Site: brandenburg
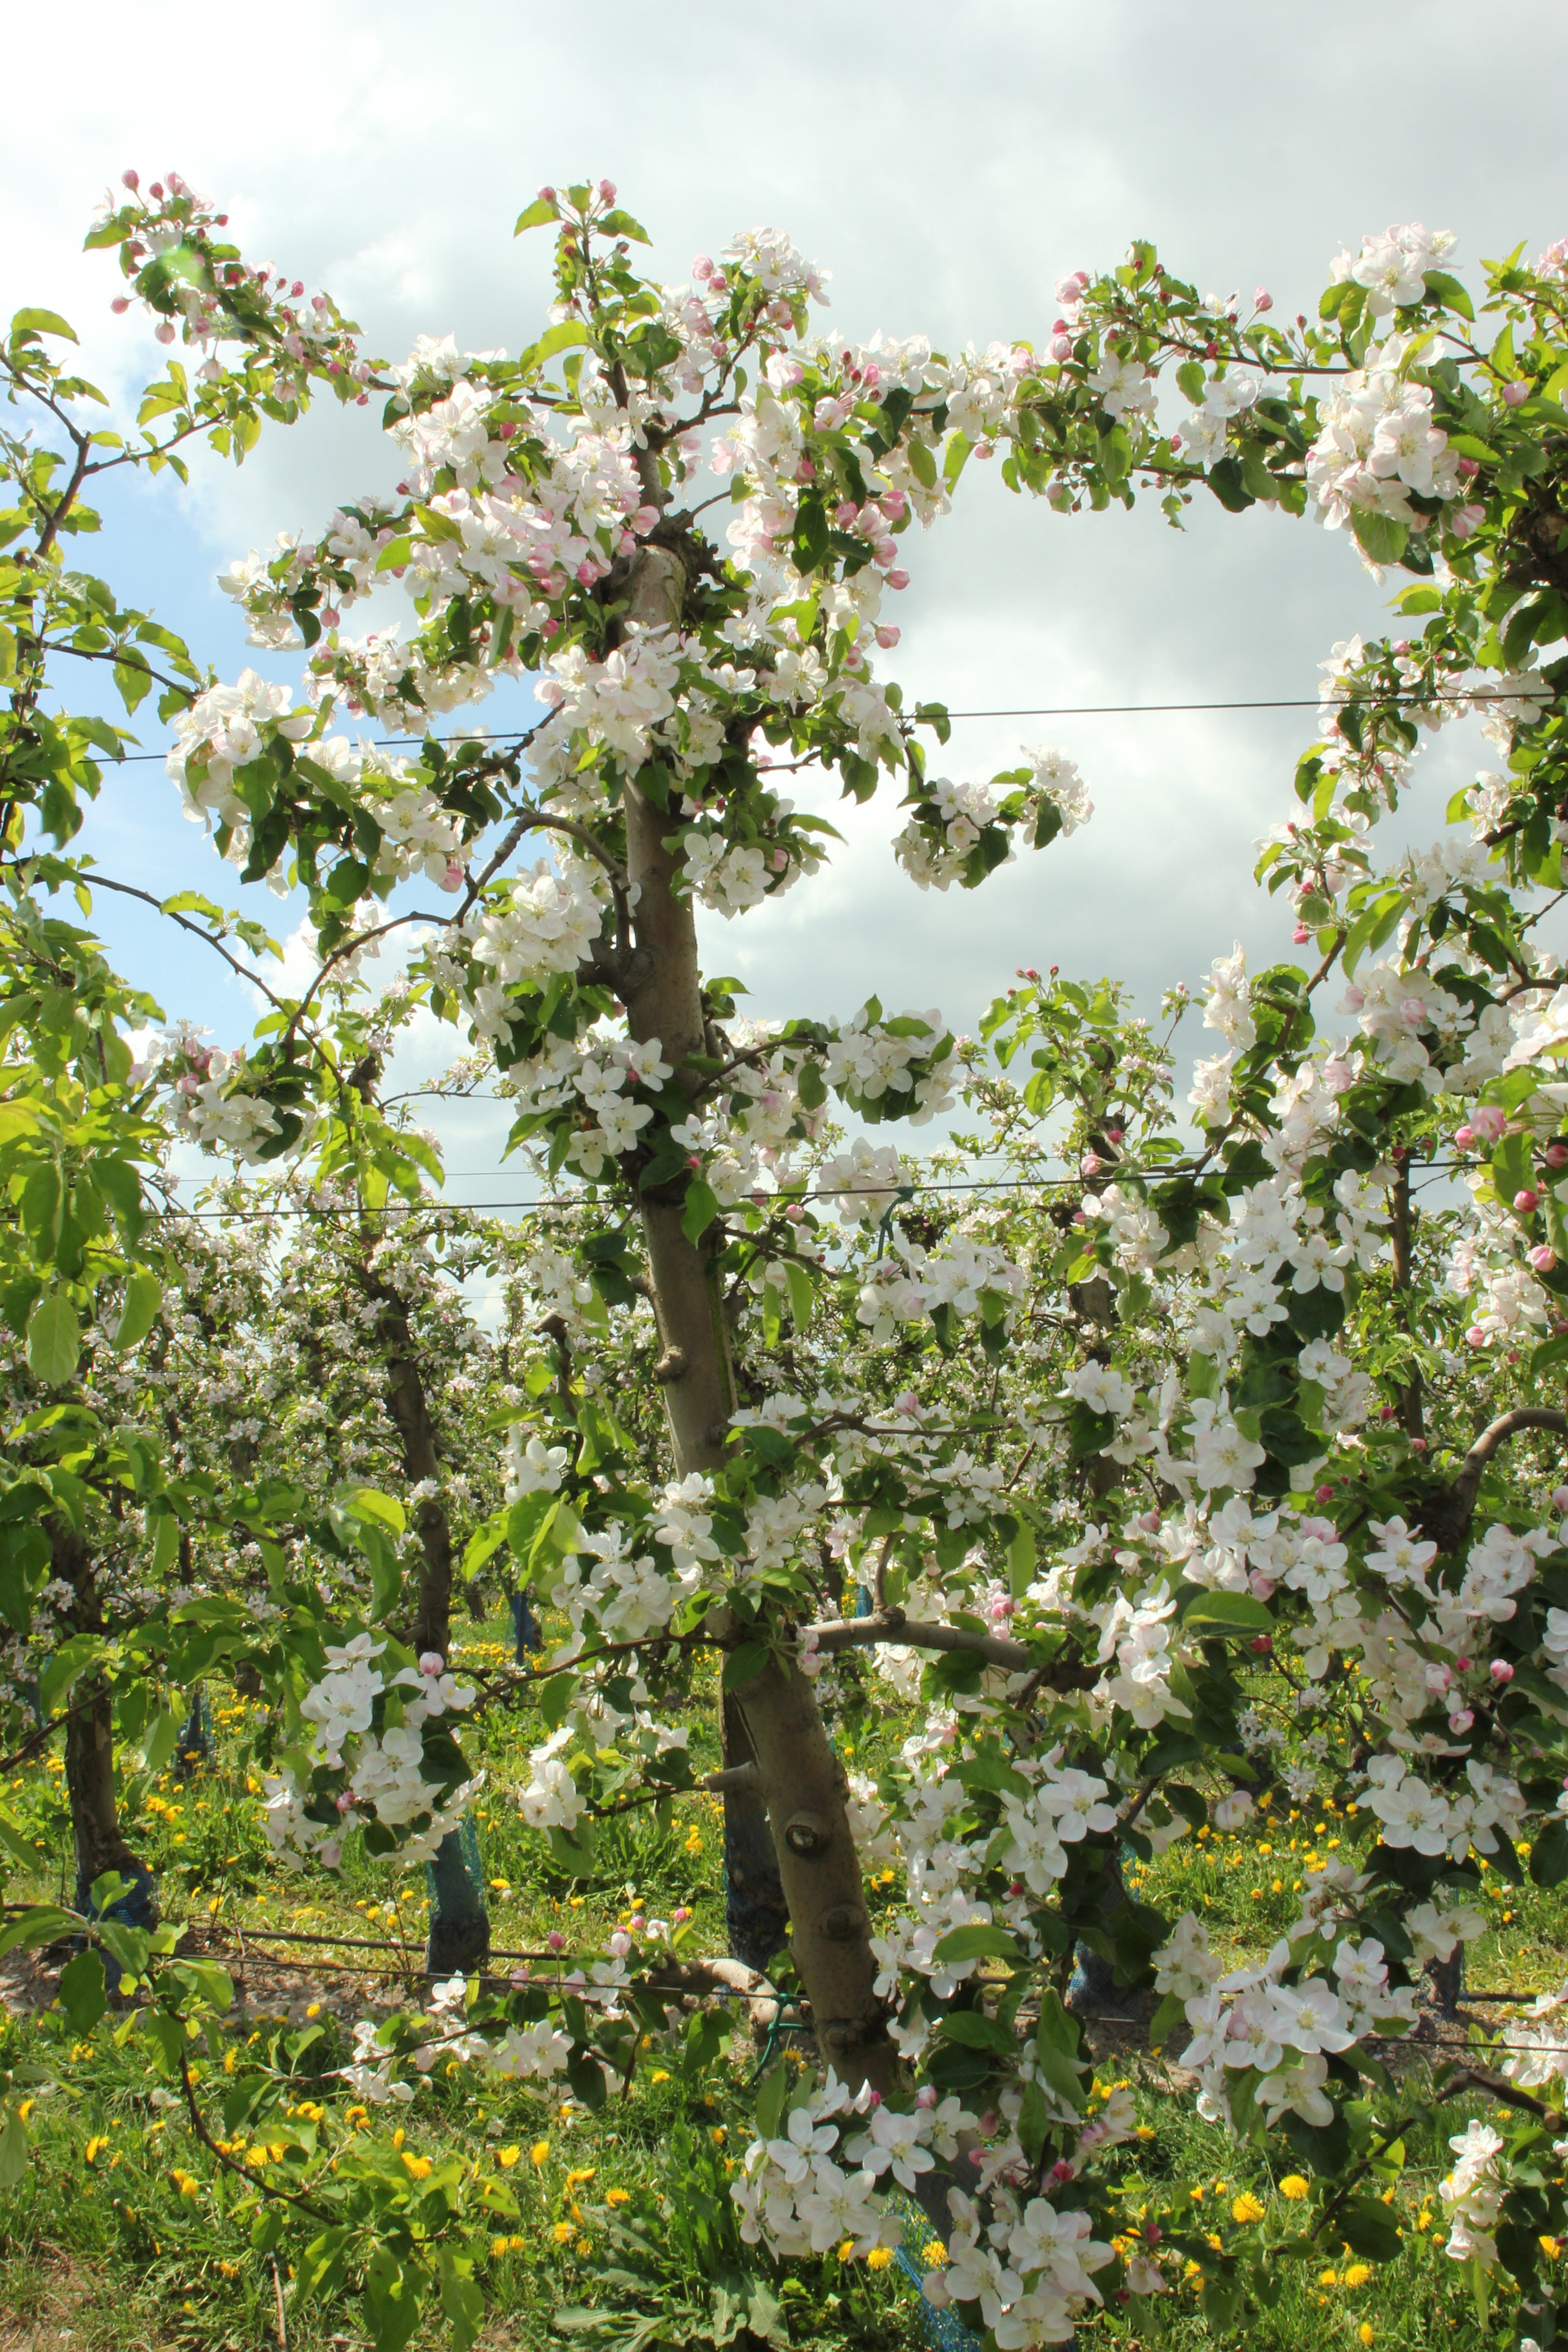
Growth stage (BBCH 65): Flowering